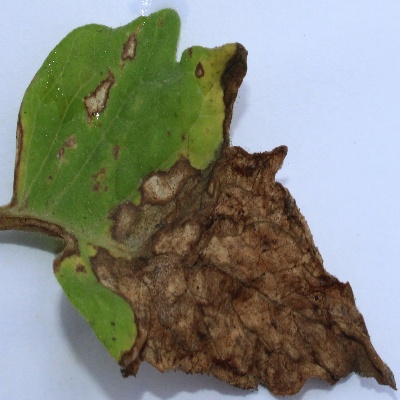
Crop: Tomato
Condition: septoria leaf spot